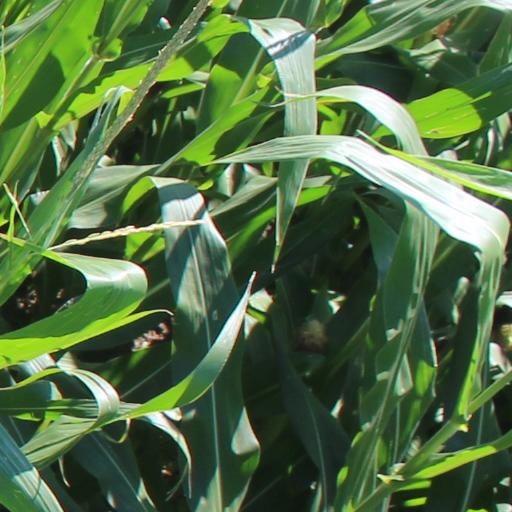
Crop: maize; corn